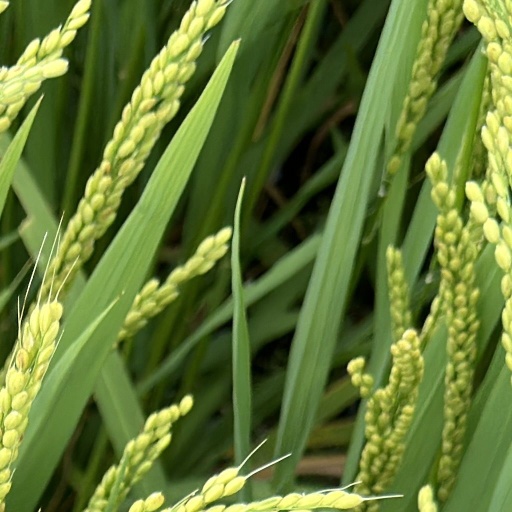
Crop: rice